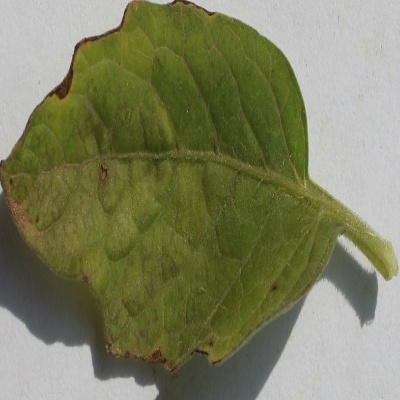
Crop: Tomato
Condition: leaf blight